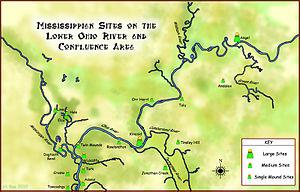
Les Ofogoulas sont une tribu amérindienne originaire de la vallée de l'Ohio et vivant aujourd'hui en Louisiane dans la paroisse d'Avoyelles. Ils sont étroitement liés aux tribus des Tunica-Biloxi, des Sioux, des Natchez et des Choctaw.